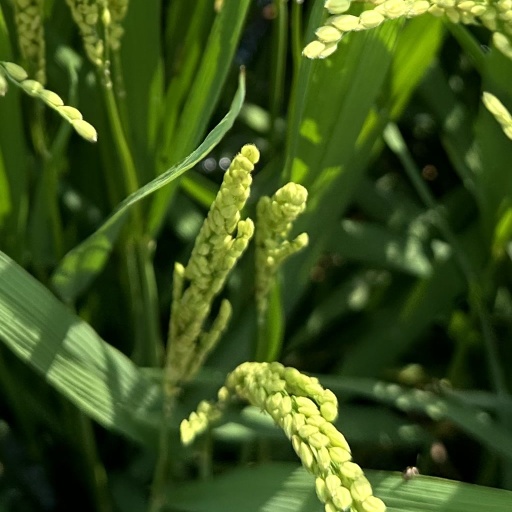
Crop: rice